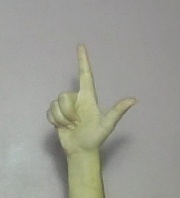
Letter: laam